2009 International Bowl

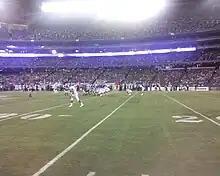
Connecticut versus Buffalo

Connecticut received the ball to start the third quarter and drove down the field on rushing plays by Donald Brown, Jordan Todman and Tyler Lorenzen, before the drive stalled at the Buffalo 36-yard line. UConn punter Desi Cullen's punt was downed at the Buffalo 1-yard line, pinning them against their own end zone. The Bulls were unable to move the ball, punting the ball back to UConn after three plays. Starting from their own 44-yard line, the Huskies drove to within the Buffalo 10-yard line; an offside penalty on Buffalo's Jerry Housey gave UConn a 1st-and-goal at the Buffalo 4-yard line. Connecticut used a play-action pass, only their second pass attempt of the game, to fool the Bulls; UConn tight end Steve Brouse was wide open in the end zone, catching the ball for the touchdown and giving Connecticut back the lead at 24–20 with 5:22 left in the third quarter.